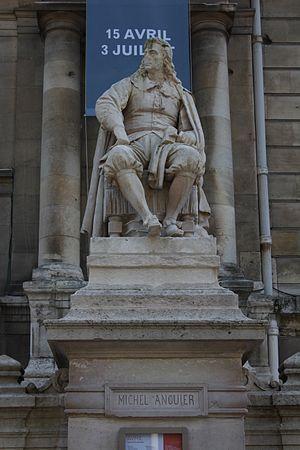
Statue de Michel Auguier, Musée des beaux-arts de Rouen.
Michel Anguier, né le 28 septembre 1612 à Eu, et mort le 11 juillet 1686 à Paris, est un sculpteur français.
Cet article recense les œuvres d'art dans l'espace public de Rouen, en France.